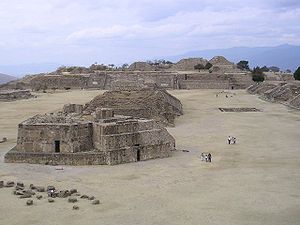
Monte Albán
Panorama over Monte Albán
Monte Albán er et stort arkæologisk område i den mexicanske delstat Oaxaca.